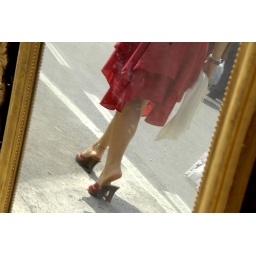
A mirror at antiques market in Arezzo, Italy.